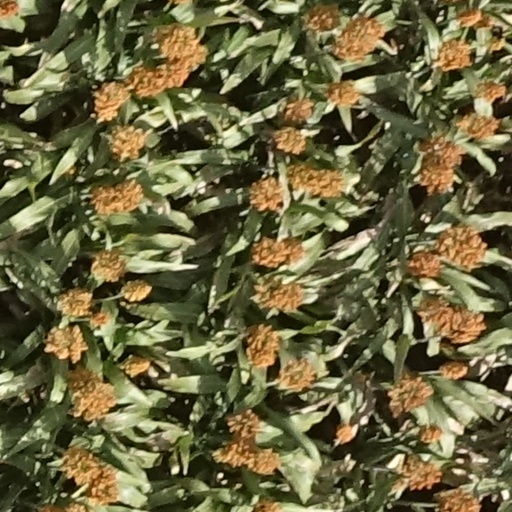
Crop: sorghum